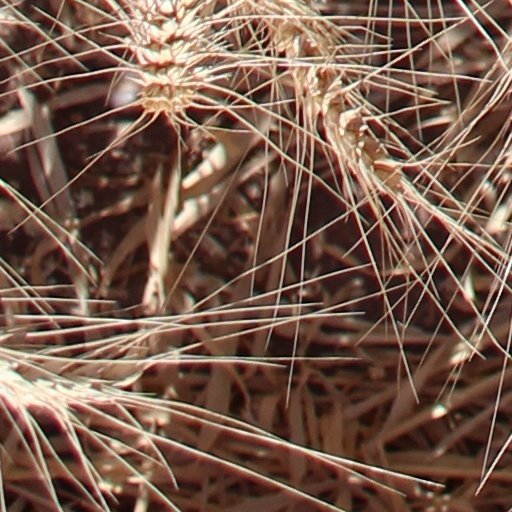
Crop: wheat